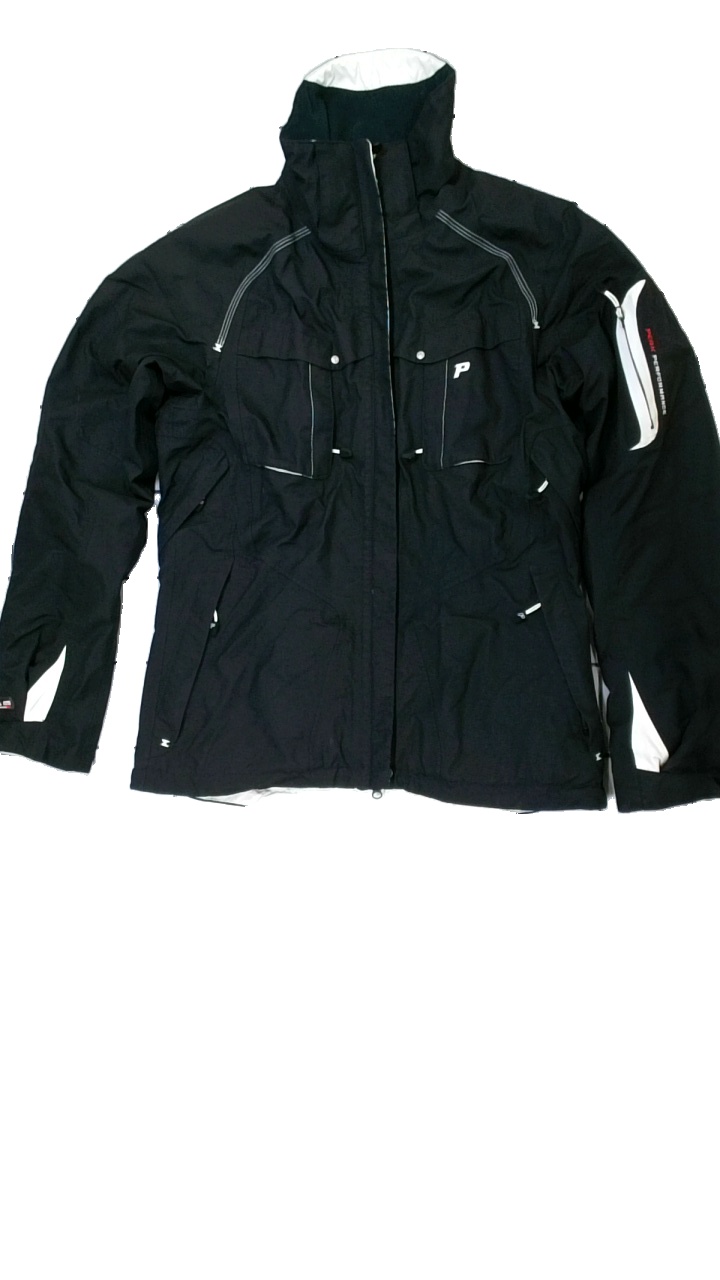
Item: Winter Jacket (Men)
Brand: Peak Performance
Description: svart vinterjacka med loggor på
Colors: Black, White
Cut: Regular
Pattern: Logo print
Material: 100% nylone
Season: All
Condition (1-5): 5
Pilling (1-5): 5
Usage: Reuse
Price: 50-100